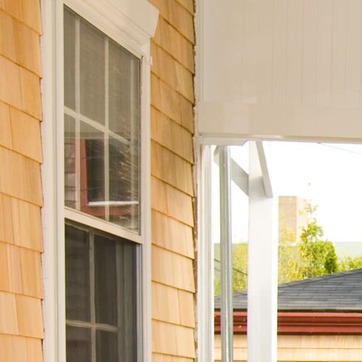
Material: wood